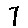
Label: 7